Stock-flow consistent model

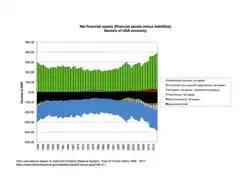
Net financial assets of the different sectors of the American economy. For every asset, there exists a liability.

The ideas for an accounting approach to macroeconomics go back to Knut Wicksell, John Maynard Keynes (1936) and Michał Kalecki. The accounting framework behind stock-flow consistent macroeconomic modelling can be traced back to Morris Copeland's development of flow of funds analysis back in 1949. Copeland wanted to understand where the money to finance increases in Gross National Product came from, and what happened to unspent money if GNP declined. He developed a set of tables to show the relationship between flows of income and expenditure and changes to the stocks of outstanding debt and financial assets held in the US economy.